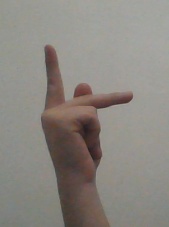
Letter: dha